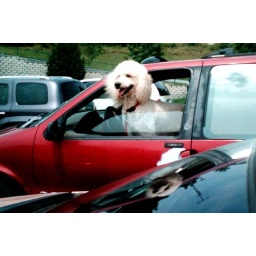
in the car parked next to mine at dollar tree